A Voz do Brasil

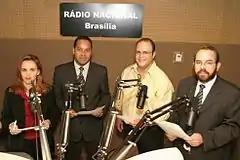
Presenters of "A Voz do Brasil" in 2003.

"A Voz do Brasil" is an hour-long program divided into two components. The first 25 minutes are presented live via Embratel and produced by the EBC from Rádio Nacional de Brasília. This segment features the content from the executive branch. The opening theme tune comes from the opera "Il Guarany" by Antônio Carlos Gomes; while the program used the original for decades, it has been re-recorded in variants such as samba and capoeira, and more recently a classical version was commissioned for the program's 2016 relaunch, which also enabled the program to be aired live on the TV Brasil cable station and its YouTube channel.